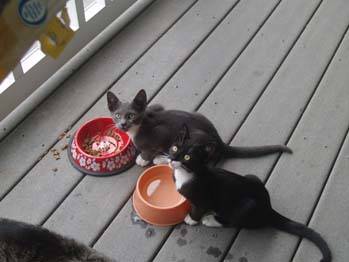
Label: cat